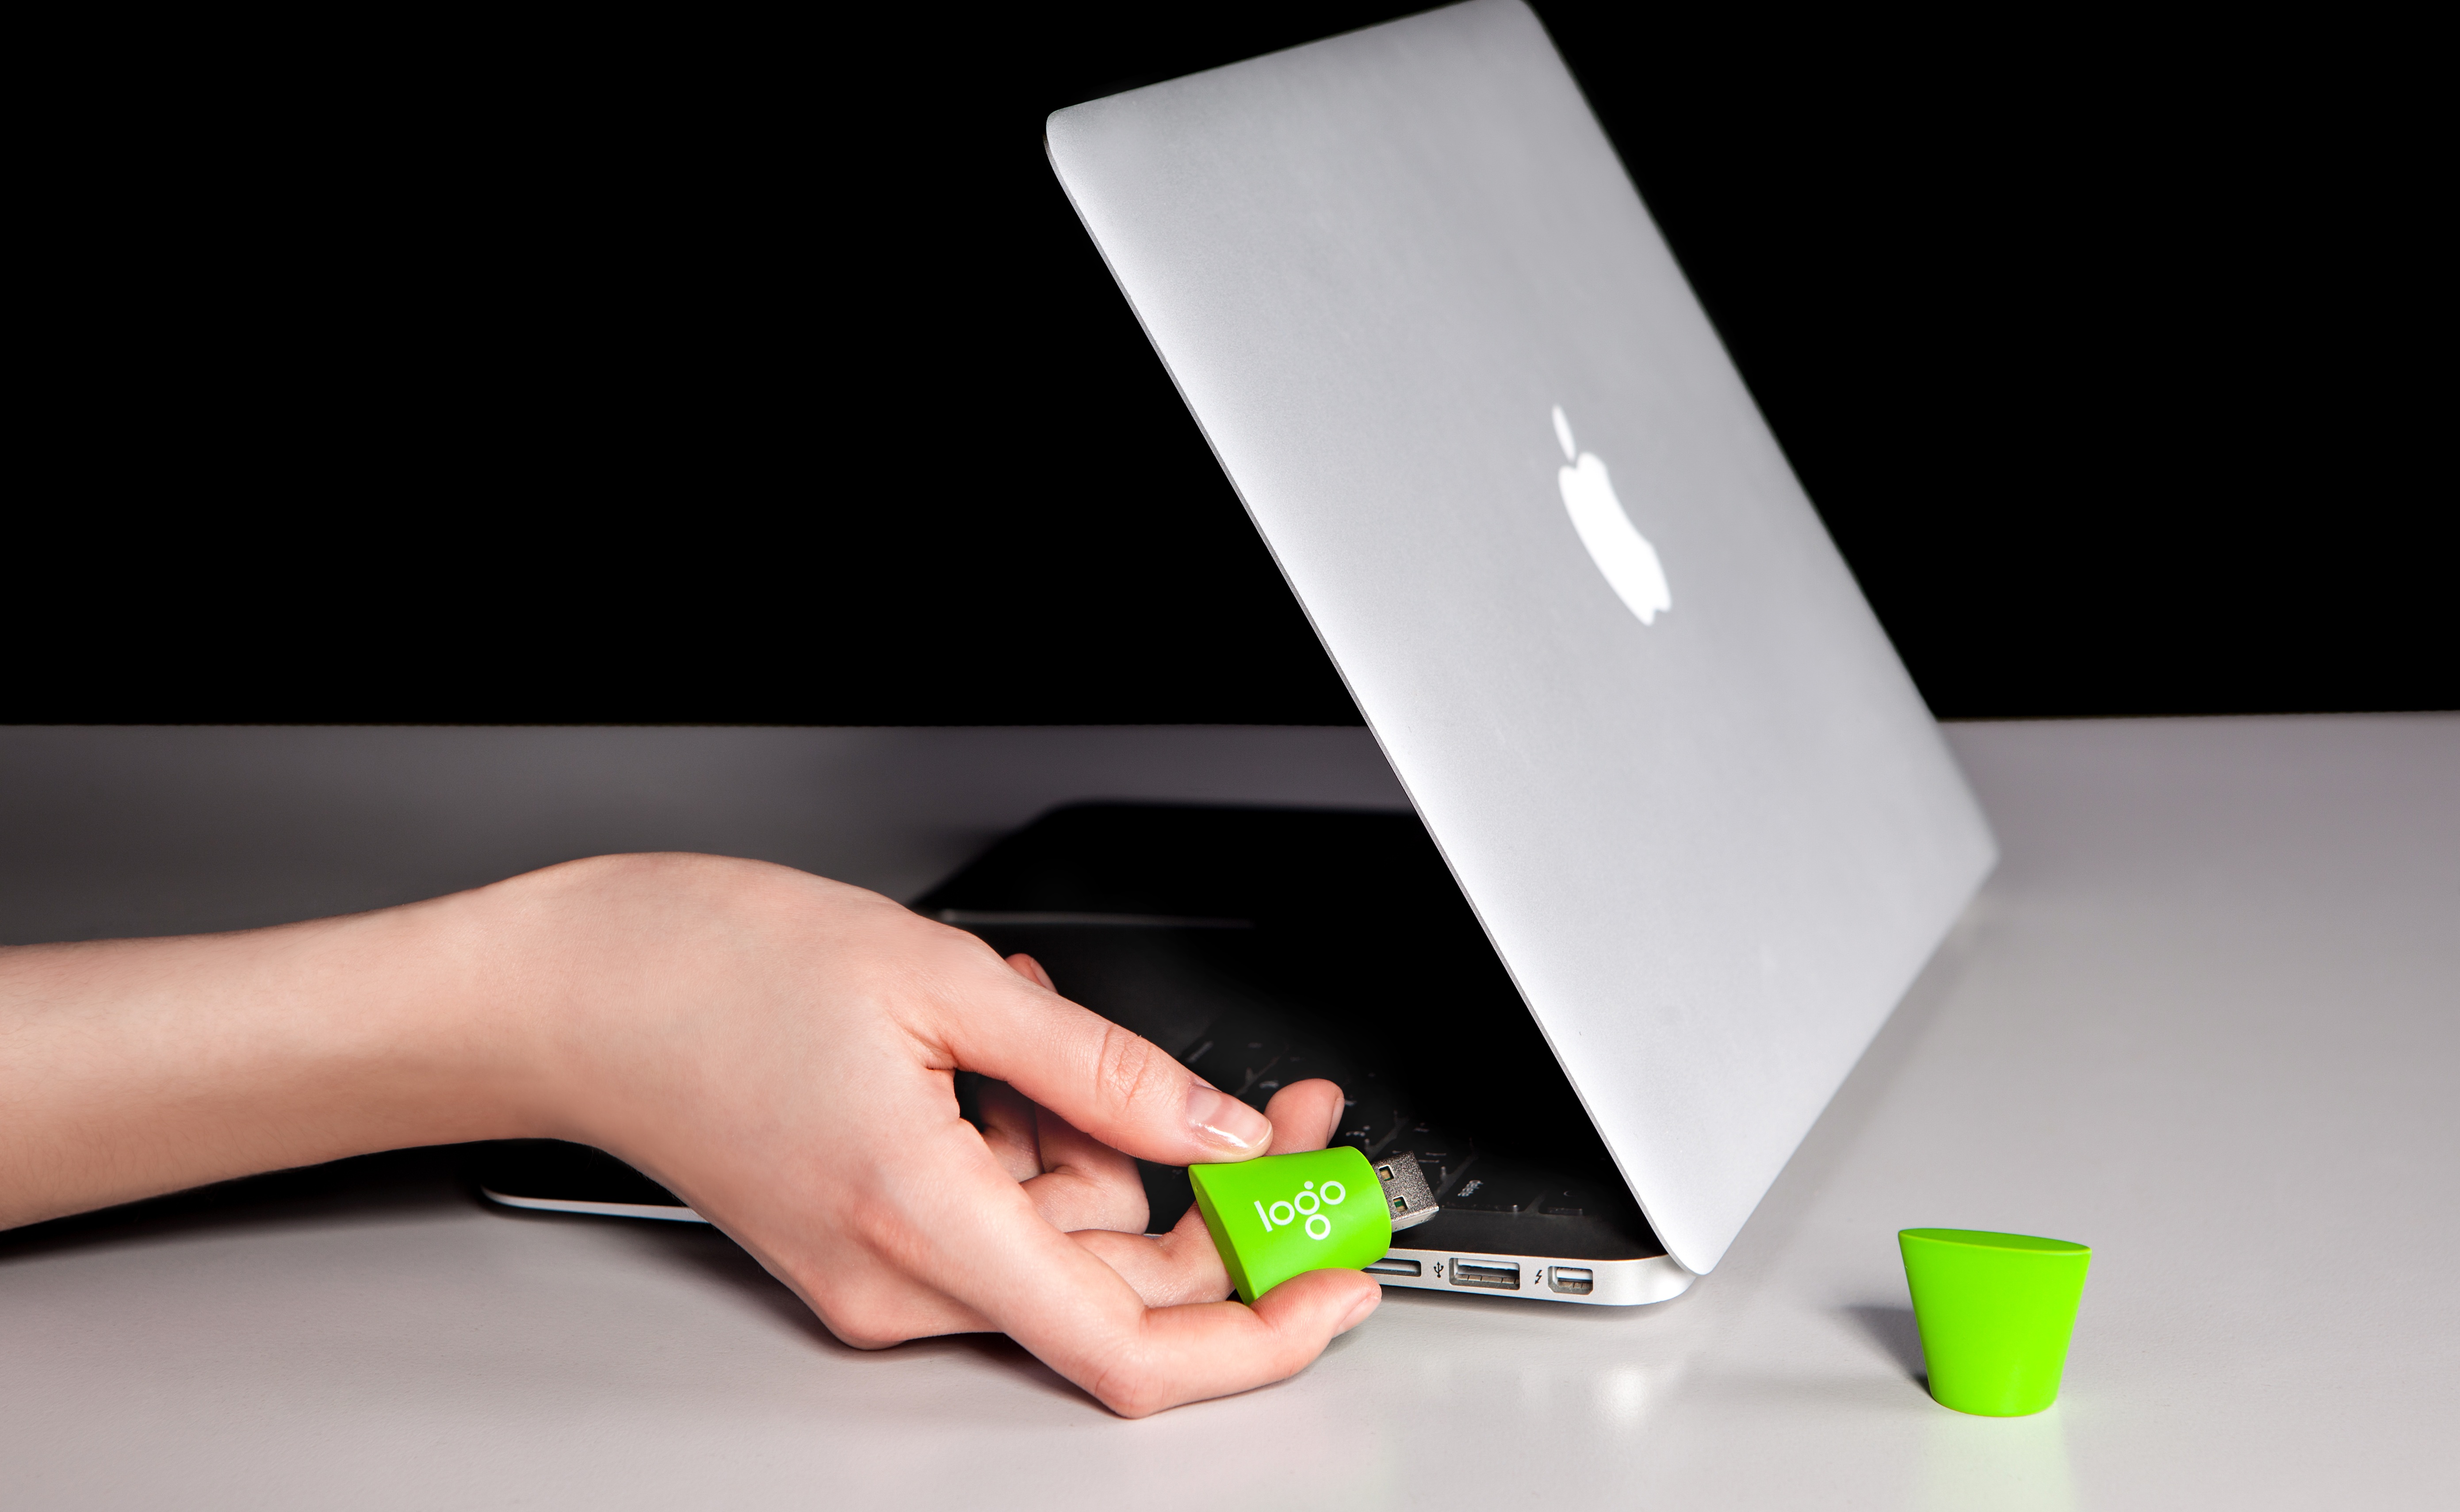
smartphone, hand, finger, gadget, lighting, brand, design, candy, flash drive, promotional products, promotional items, promo gifts, promo items, promotional gifts, aiia promo gifts